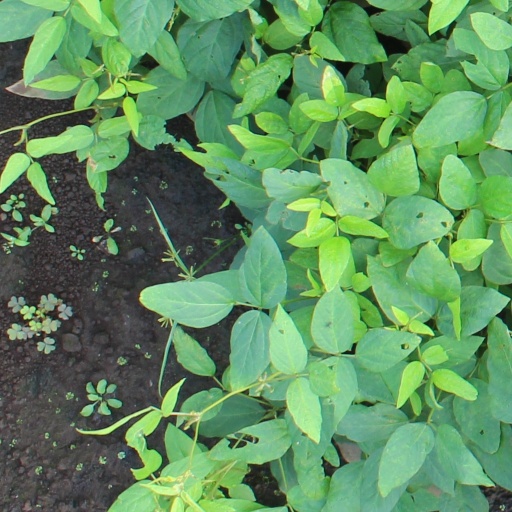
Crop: soybean